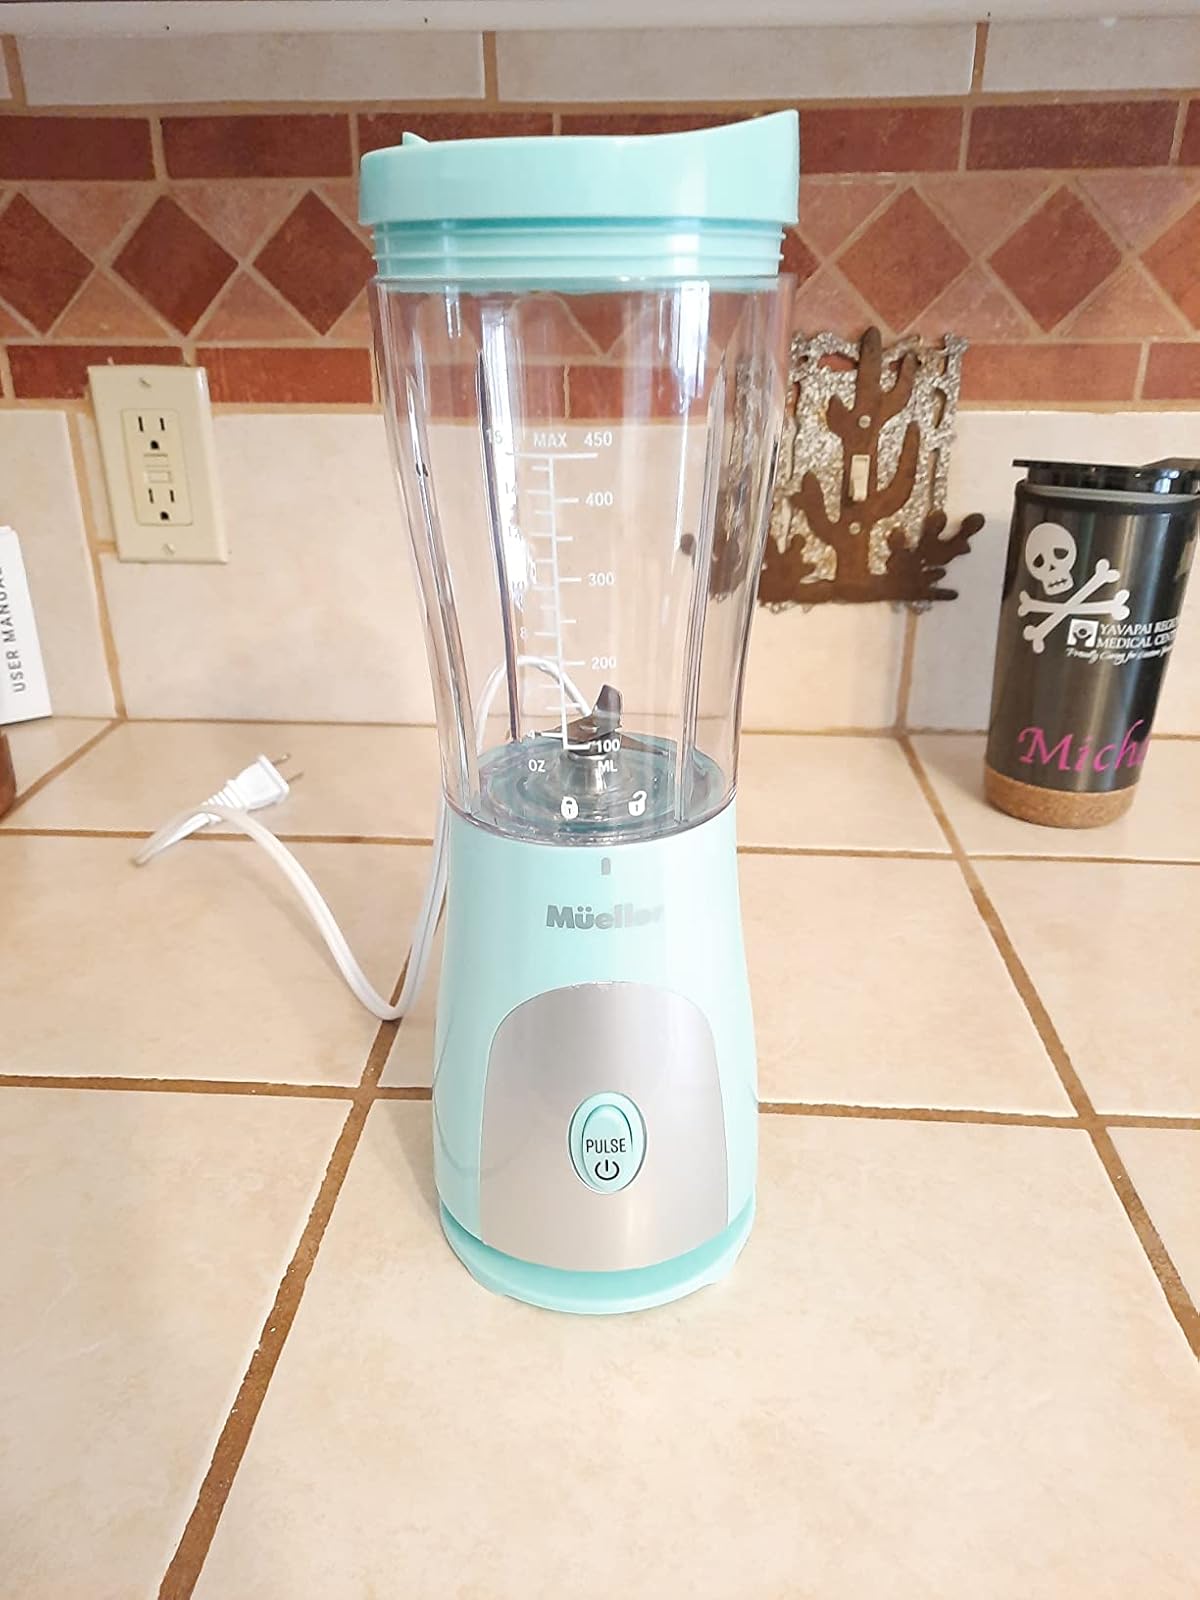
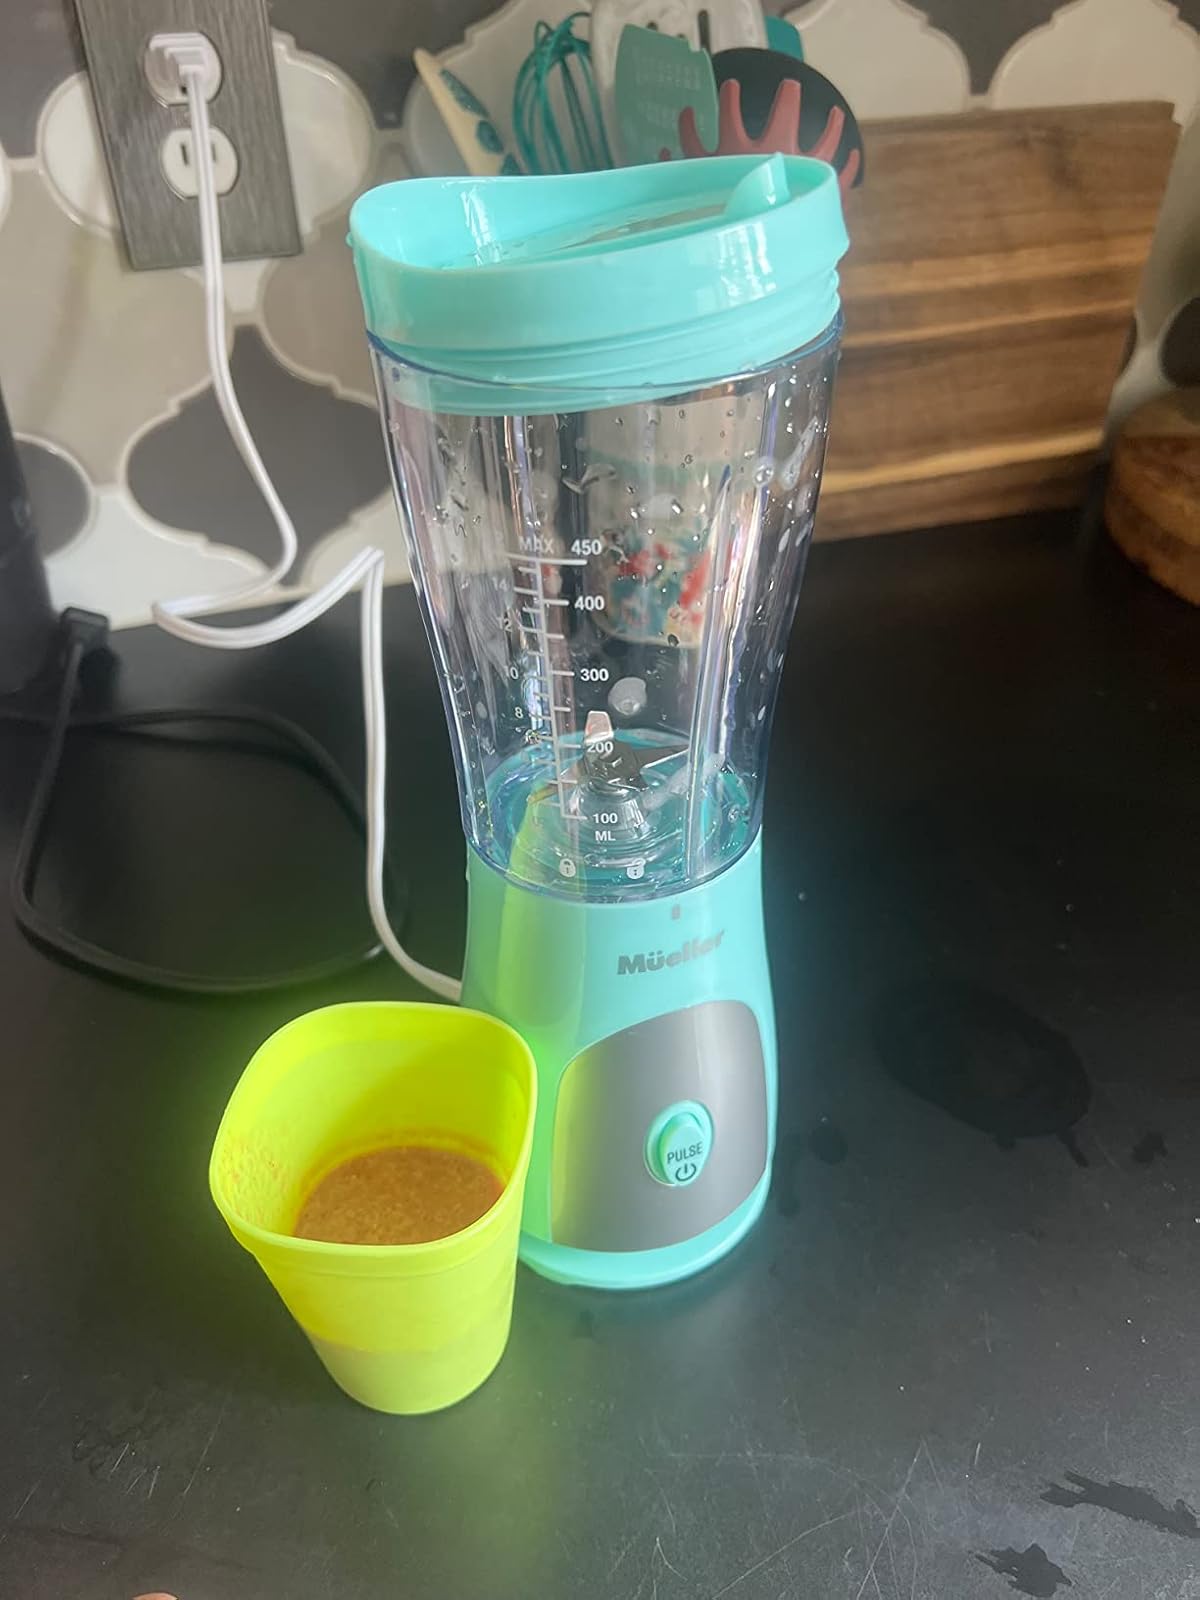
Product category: items_blender
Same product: yes